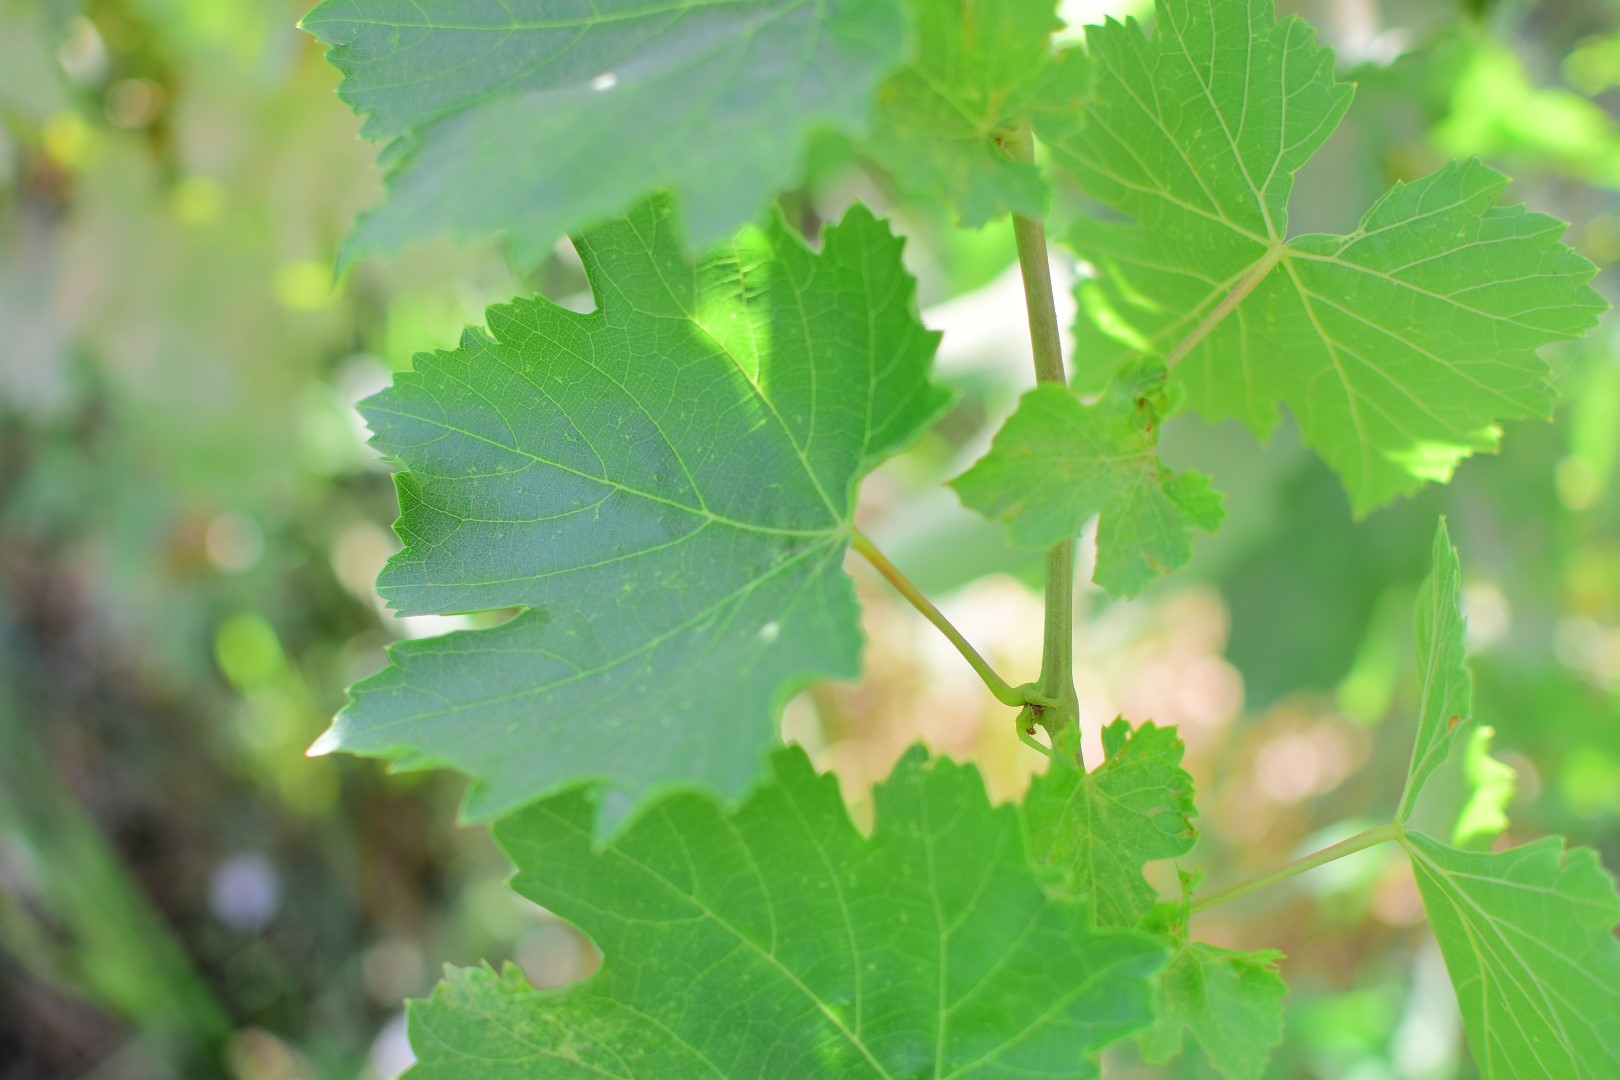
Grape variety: Deas Al-Annz